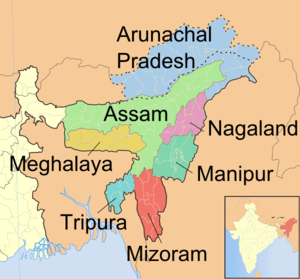
Le Nagaland est un État du Nord-Est de l'Inde, dont la capitale est Kohima. Le nom vient des Nagas, ethnie locale répartie entre seize groupes et trente tribus qui constituent 84 % de la population. Les minorités ethniques sont les Chin, les Assamais et les Bengalis de religion musulmane. Plus de 85 % de la population professe le christianisme, principalement baptiste.
Le Manipur est un État du Nord-Est de l'Inde. Il est voisin des États de Nagaland au nord, Mizoram au sud et Assam à l'ouest ; à l'est, il est bordé par la Birmanie. Sa capitale est Imphal.
Le Nord-Est indien est une zone géographique de la République indienne formant une communauté politique et économique de huit états au nord-est de celle-ci. Il regroupe le Sikkim, l'Arunachal Pradesh, l'Assam, Manipur, le Meghalaya, Mizoram, le Nagaland et Tripura. Cette zone est linguistiquement et culturellement très différente de ce que l'on rencontre dans le reste de l'Inde. Un grand nombre d'habitants de ces états parlent des langues tibéto-birmanes et ont une culture proche de celle des autres pays d'Asie du Sud-Est et du Tibet. Cette similitude est encore plus forte chez les Seven Sister States, c'est-à-dire les États du nord-est indien hors le Sikkim, qui n'a été pleinement intégré dans la sphère politique indienne que depuis 1947. Ces états n'ont que 21 km de frontière commune avec le reste de l'Inde au niveau du corridor de Siliguri. Depuis 1947, les rébellions séparatistes et les violences intercommunautaires dans les états du nord-est du pays ont provoqué la mort de quelque 50 000 personnes.
Le Mizoram est un État de l’Inde du Nord-Est ayant pour capitale Aizawl. Le nom est dérivé de Mizo, le nom des habitants natifs, et Ram, qui signifie « terre », Mizoram signifiant ainsi « terre des Mizos ». C’est l’État le plus méridional de l’Inde du Nord-Est, partageant des frontières avec trois des « sept États sœurs », à savoir le Tripura, l’Assam et le Manipur. L’État partage également une frontière de 722 kilomètres avec le Bangladesh et la Birmanie.
Le Meghalaya est un État du Nord-Est de l'Inde. Sa capitale est Shillong. C'est un État peuplé majoritairement de populations adivasis, parlant notamment le khasi et le garo, et de confessions chrétiennes.
Le Tripura est un État du Nord-Est de l'Inde, dont la capitale est Agartala. Troisième plus petit État de l'Inde, il s'étend sur 10 491,96 km² et est bordé par le Bangladesh au nord, au sud et à l'ouest, et par les États indiens de l'Assam et du Mizoram à l'est. En 2011, l'État comptait 3 673 917 habitants, soit 0,3 % de la population indienne. Les communautés indigènes, appelées localement les Ādivāsī, constituent environ 30 % de la population du Tripura. Parmi elles, le peuple Tripuri, parlant le borok et converti au christianisme, langue tibéto-birmane, est majoritaire parmi les 19 qui composent la ville. Chassés du Pakistan oriental voisin lors de la partition des Indes, les Bengalis hindouistes forment la majorité ethno-linguistique du Tripura.
L'Arunachal Pradesh est un État du nord-est de l'Inde, créé d'abord comme territoire de l'Union le 20 janvier 1972 avant d'accéder au rang d'État proprement dit le 20 février 1987. Sa partie septentrionale est revendiquée par la Chine comme faisant partie de la Région autonome du Tibet. Il a une frontière internationale de 160 km avec le Bhoutan à l'ouest, de 1 080 km au nord avec la Chine et de 440 km à l'est avec la Birmanie. Il s'étend des pics enneigés de l'Himalaya au nord jusqu'à la vallée du Brahmapoutre au sud. C'est le plus vaste État du nord-est, plus étendu que l'Assam qui est cependant plus peuplé.
L'Assam fait partie des États de l'extrémité Est de l'Inde, au centre de la région du Nord-Est indien. Il a deux frontières internationales avec le Bhoutan et le Bangladesh et des frontières avec l'Arunachal Pradesh, le Nagaland, le Manipur, le Mizoram, le Tripura, le Meghalaya et le Bengale-Occidental.